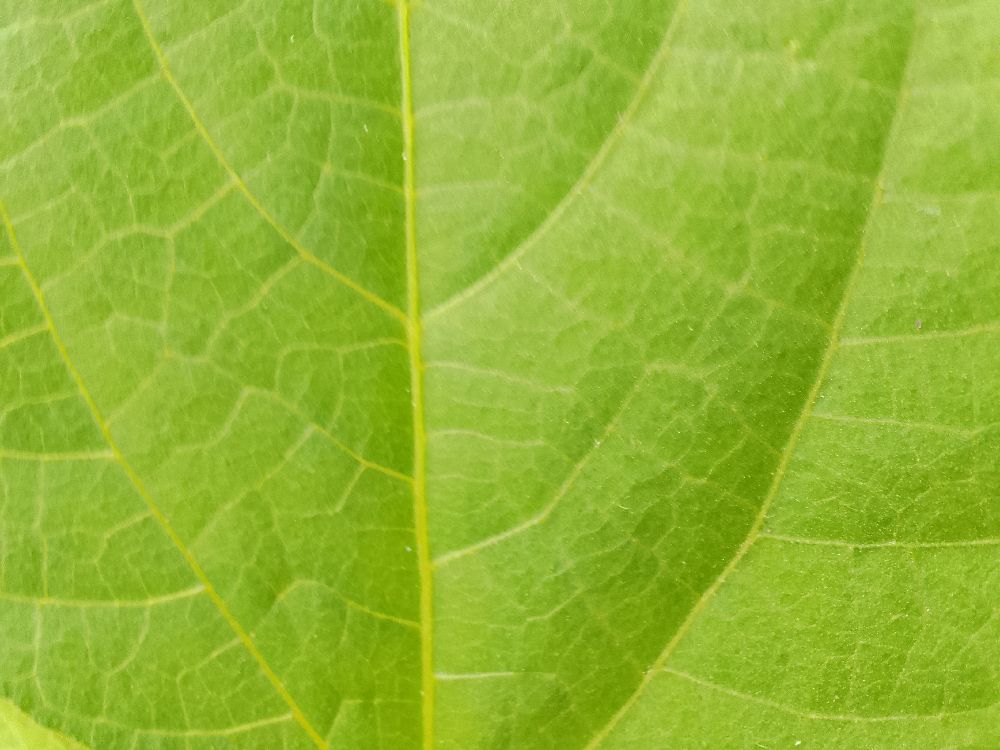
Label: healthy